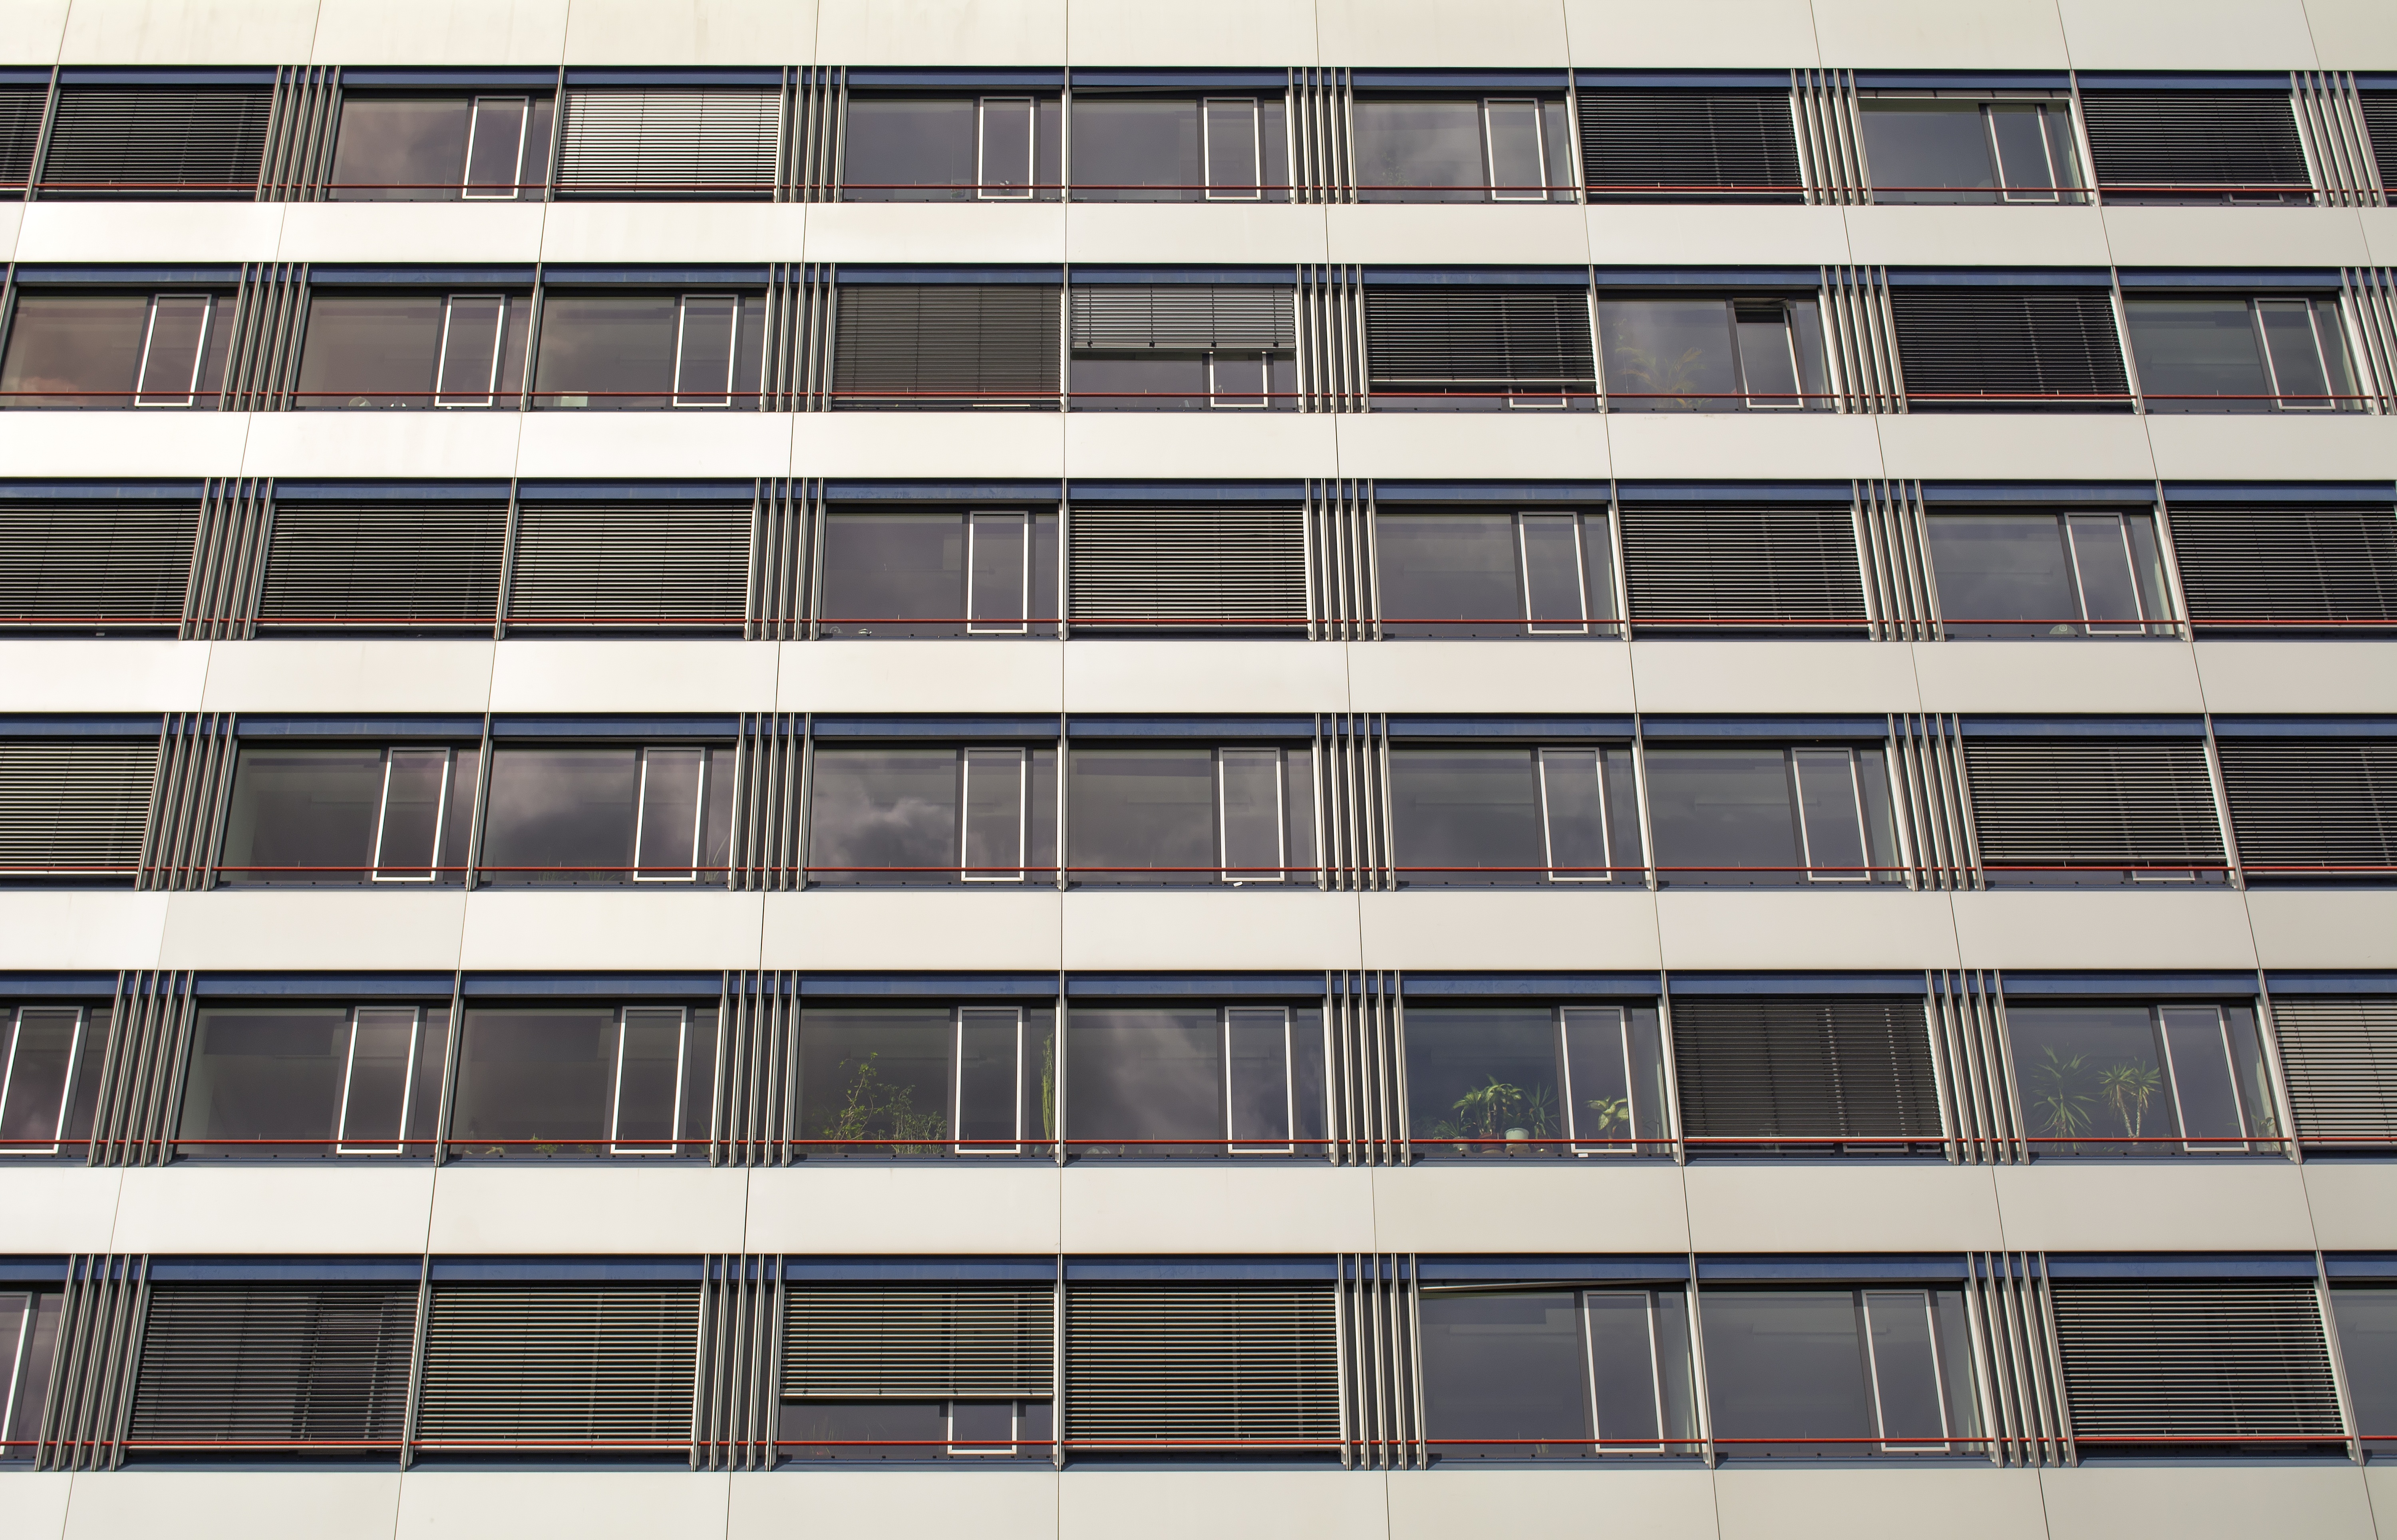
light, architecture, structure, wood, house, window, glass, building, city, skyscraper, urban, wall, downtown, construction, line, reflection, high, corporate, office, facade, property, exterior, business, apartment, modern, tower block, interior design, background, design, windows, center, large, estate, contemporary, shape, condominium, finance, daylighting, window covering